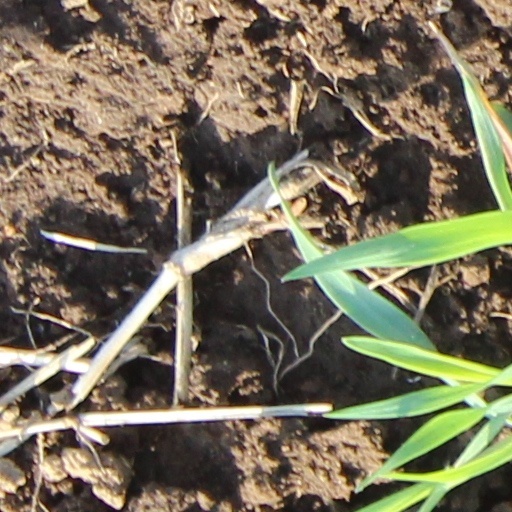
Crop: wheat